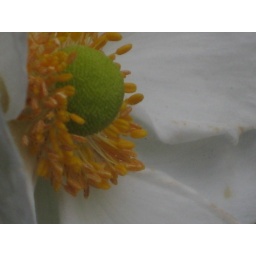
Random street flower I found in Boston. Best Seen as large as possible.